2018 FIFA World Cup

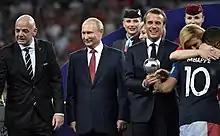
Kylian Mbappé receiving the World Cup best young player award from Emmanuel Macron

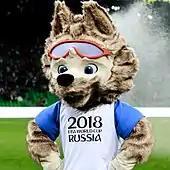
Tournament mascot, wolf Zabivaka

The following awards were given at the conclusion of the tournament. The Golden Boot (top scorer), Golden Ball (best overall player) and Golden Glove (best goalkeeper) awards were all sponsored by Adidas.